Sacajawea Hotel

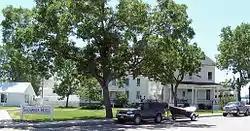
Sacajawea Inn

The Sacajawea Hotel, also known as Sacajawea Inn, is a hotel in Three Forks, Montana, United States. Built in 1910, it was listed on the National Register of Historic Places in 1980. The listing included three contributing buildings over a area. Sacajawea Hotel is a member of Historic Hotels of America, the official program of the National Trust for Historic Preservation.